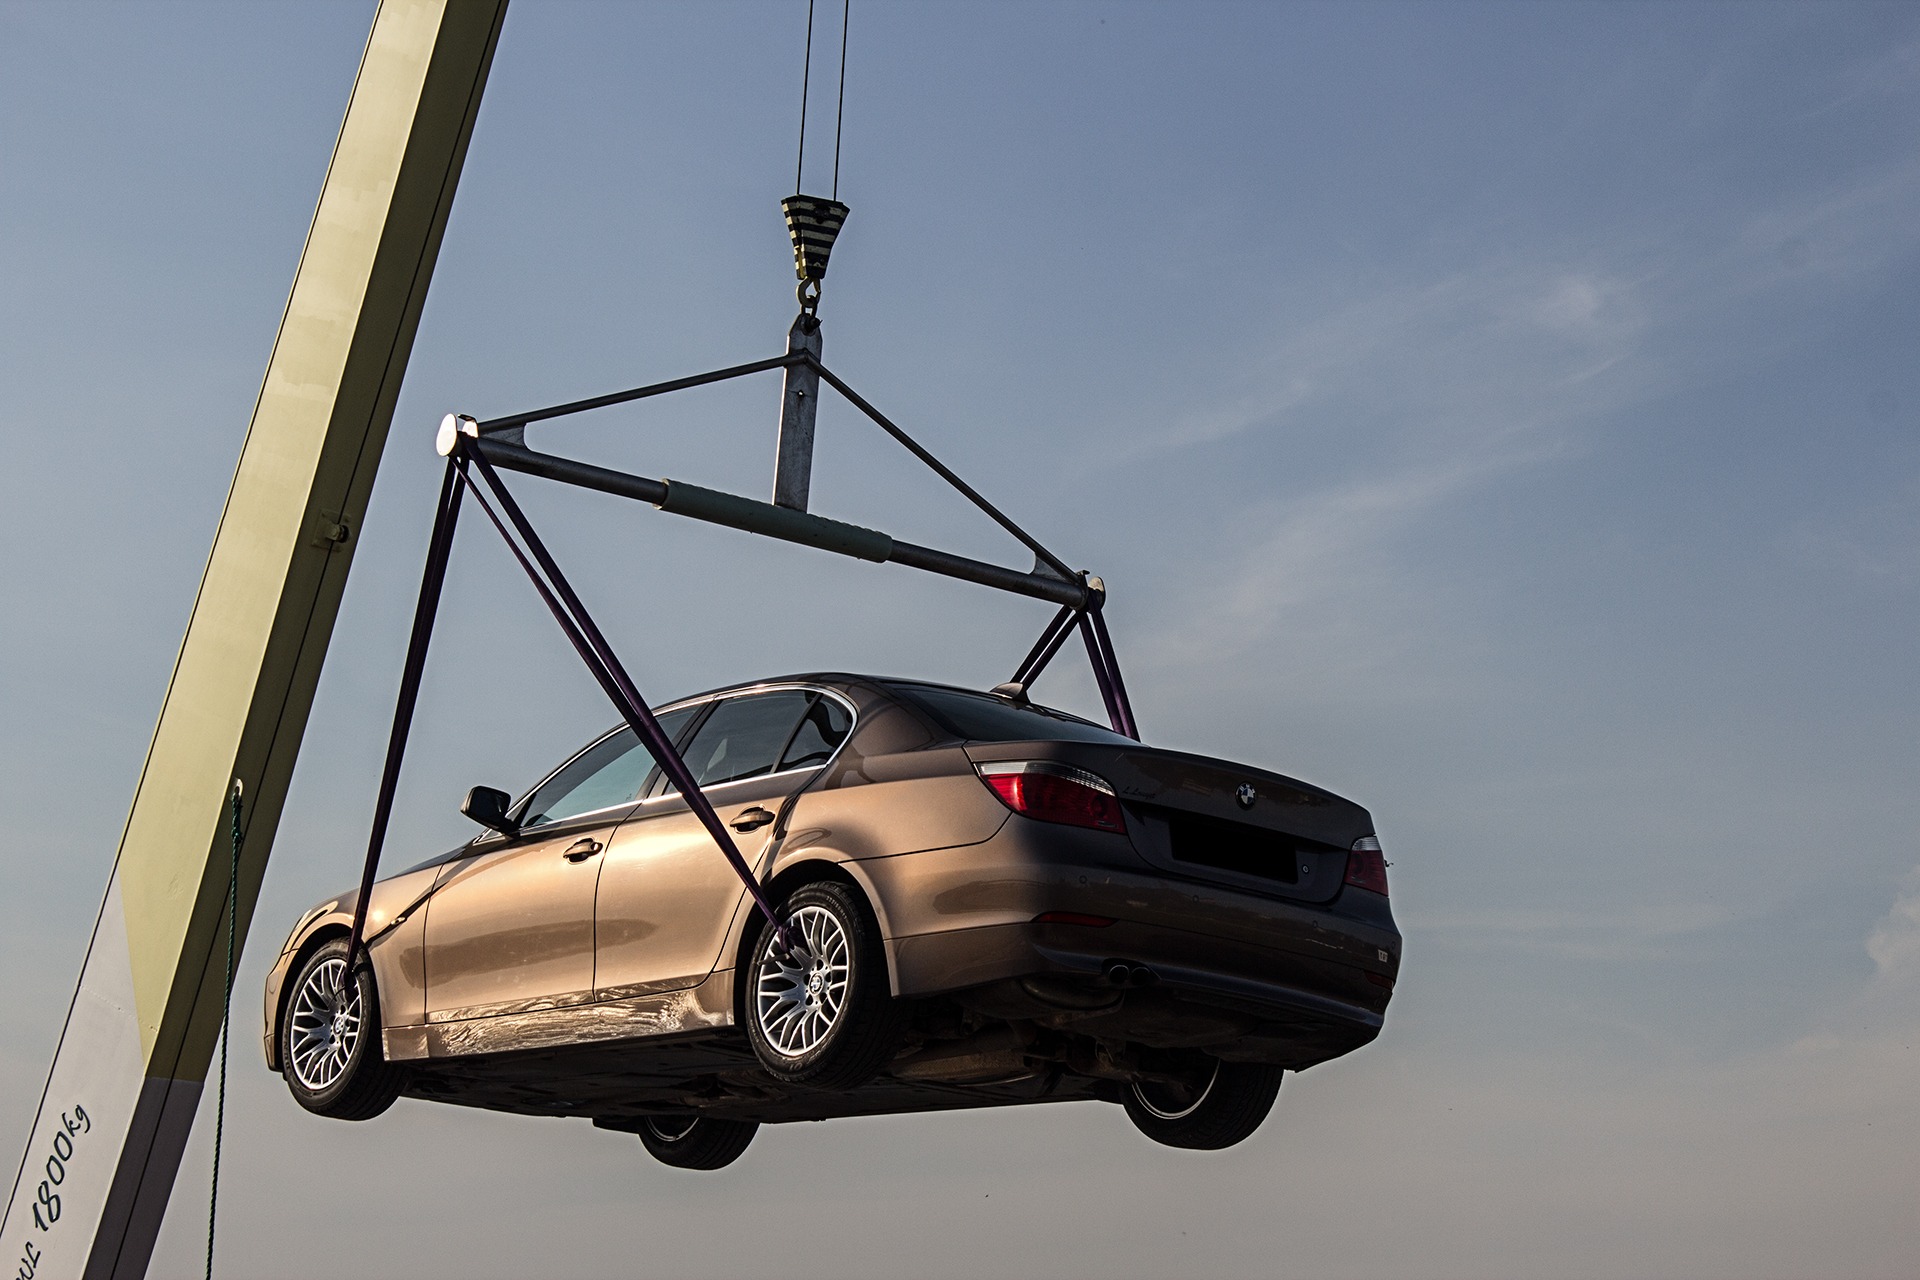
technology, car, wheel, transport, vehicle, auto, sedan, crane, port cranes, automobile make, automotive design, executive car, mid size car